Mümliswil-Ramiswil

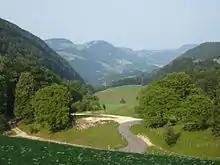
Gulden valley

Mümliswil-Ramiswil has an area, , of . Of this area, or 50.4% is used for agricultural purposes, while or 45.1% is forested. Of the rest of the land, or 4.1% is settled (buildings or roads), or 0.1% is either rivers or lakes and or 0.1% is unproductive land.